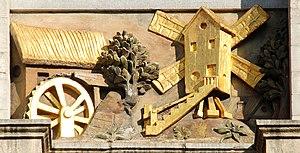
Belgique - Bruxelles - Maison du Moulin à vent
La « Maison des Ducs de Brabant », appelée ainsi à cause des bustes de ducs de Brabant qui ornent sa façade, est un ensemble de sept maisons de « style baroque classicisant » regroupées derrière une façade monumentale unique qui occupe majestueusement tout le côté est de la Grand-Place de Bruxelles en Belgique.
Les moulins de Bruxelles et sa région historique, c'est-à-dire l'ancienne cuve de Bruxelles ainsi que le Quartier de Bruxelles, ont été nombreux jusqu'à la fin du XIXᵉ siècle.
La « Maison du Moulin à vent » est une des sept maisons de style « baroque classicisant » qui constituent ensemble la « Maison des Ducs de Brabant » située sur le côté est de la Grand-Place de Bruxelles en Belgique.